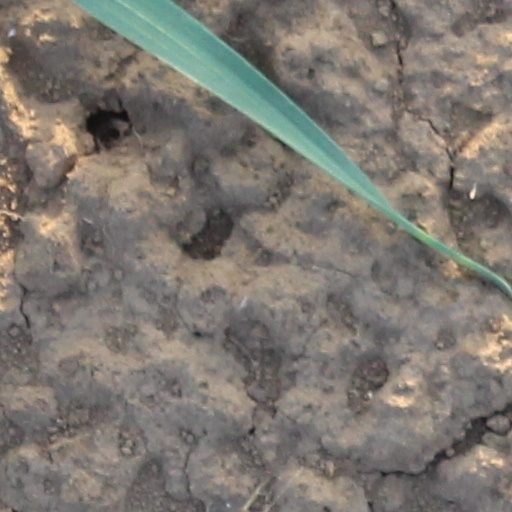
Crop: wheat